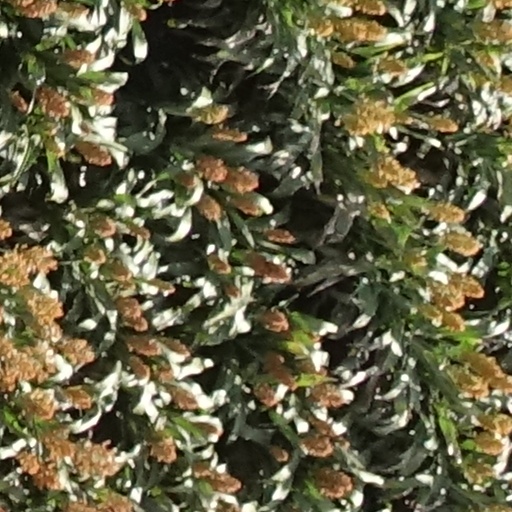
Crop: sorghum